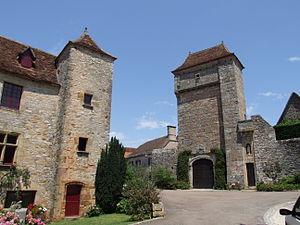
Loubressac, Lot, FRANCE